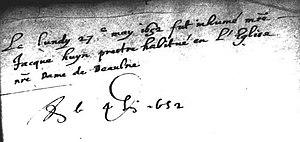
Acte de sépulture de Jacques Huyn (27 mai 1652).
Jacques Huyn est un compositeur et maître de chapelle actif à Beaune dans le second quart du XVIIe siècle, baptisé à Beaune le 19 janvier 1613 et enterré dans cette ville le 27 mai 1652.